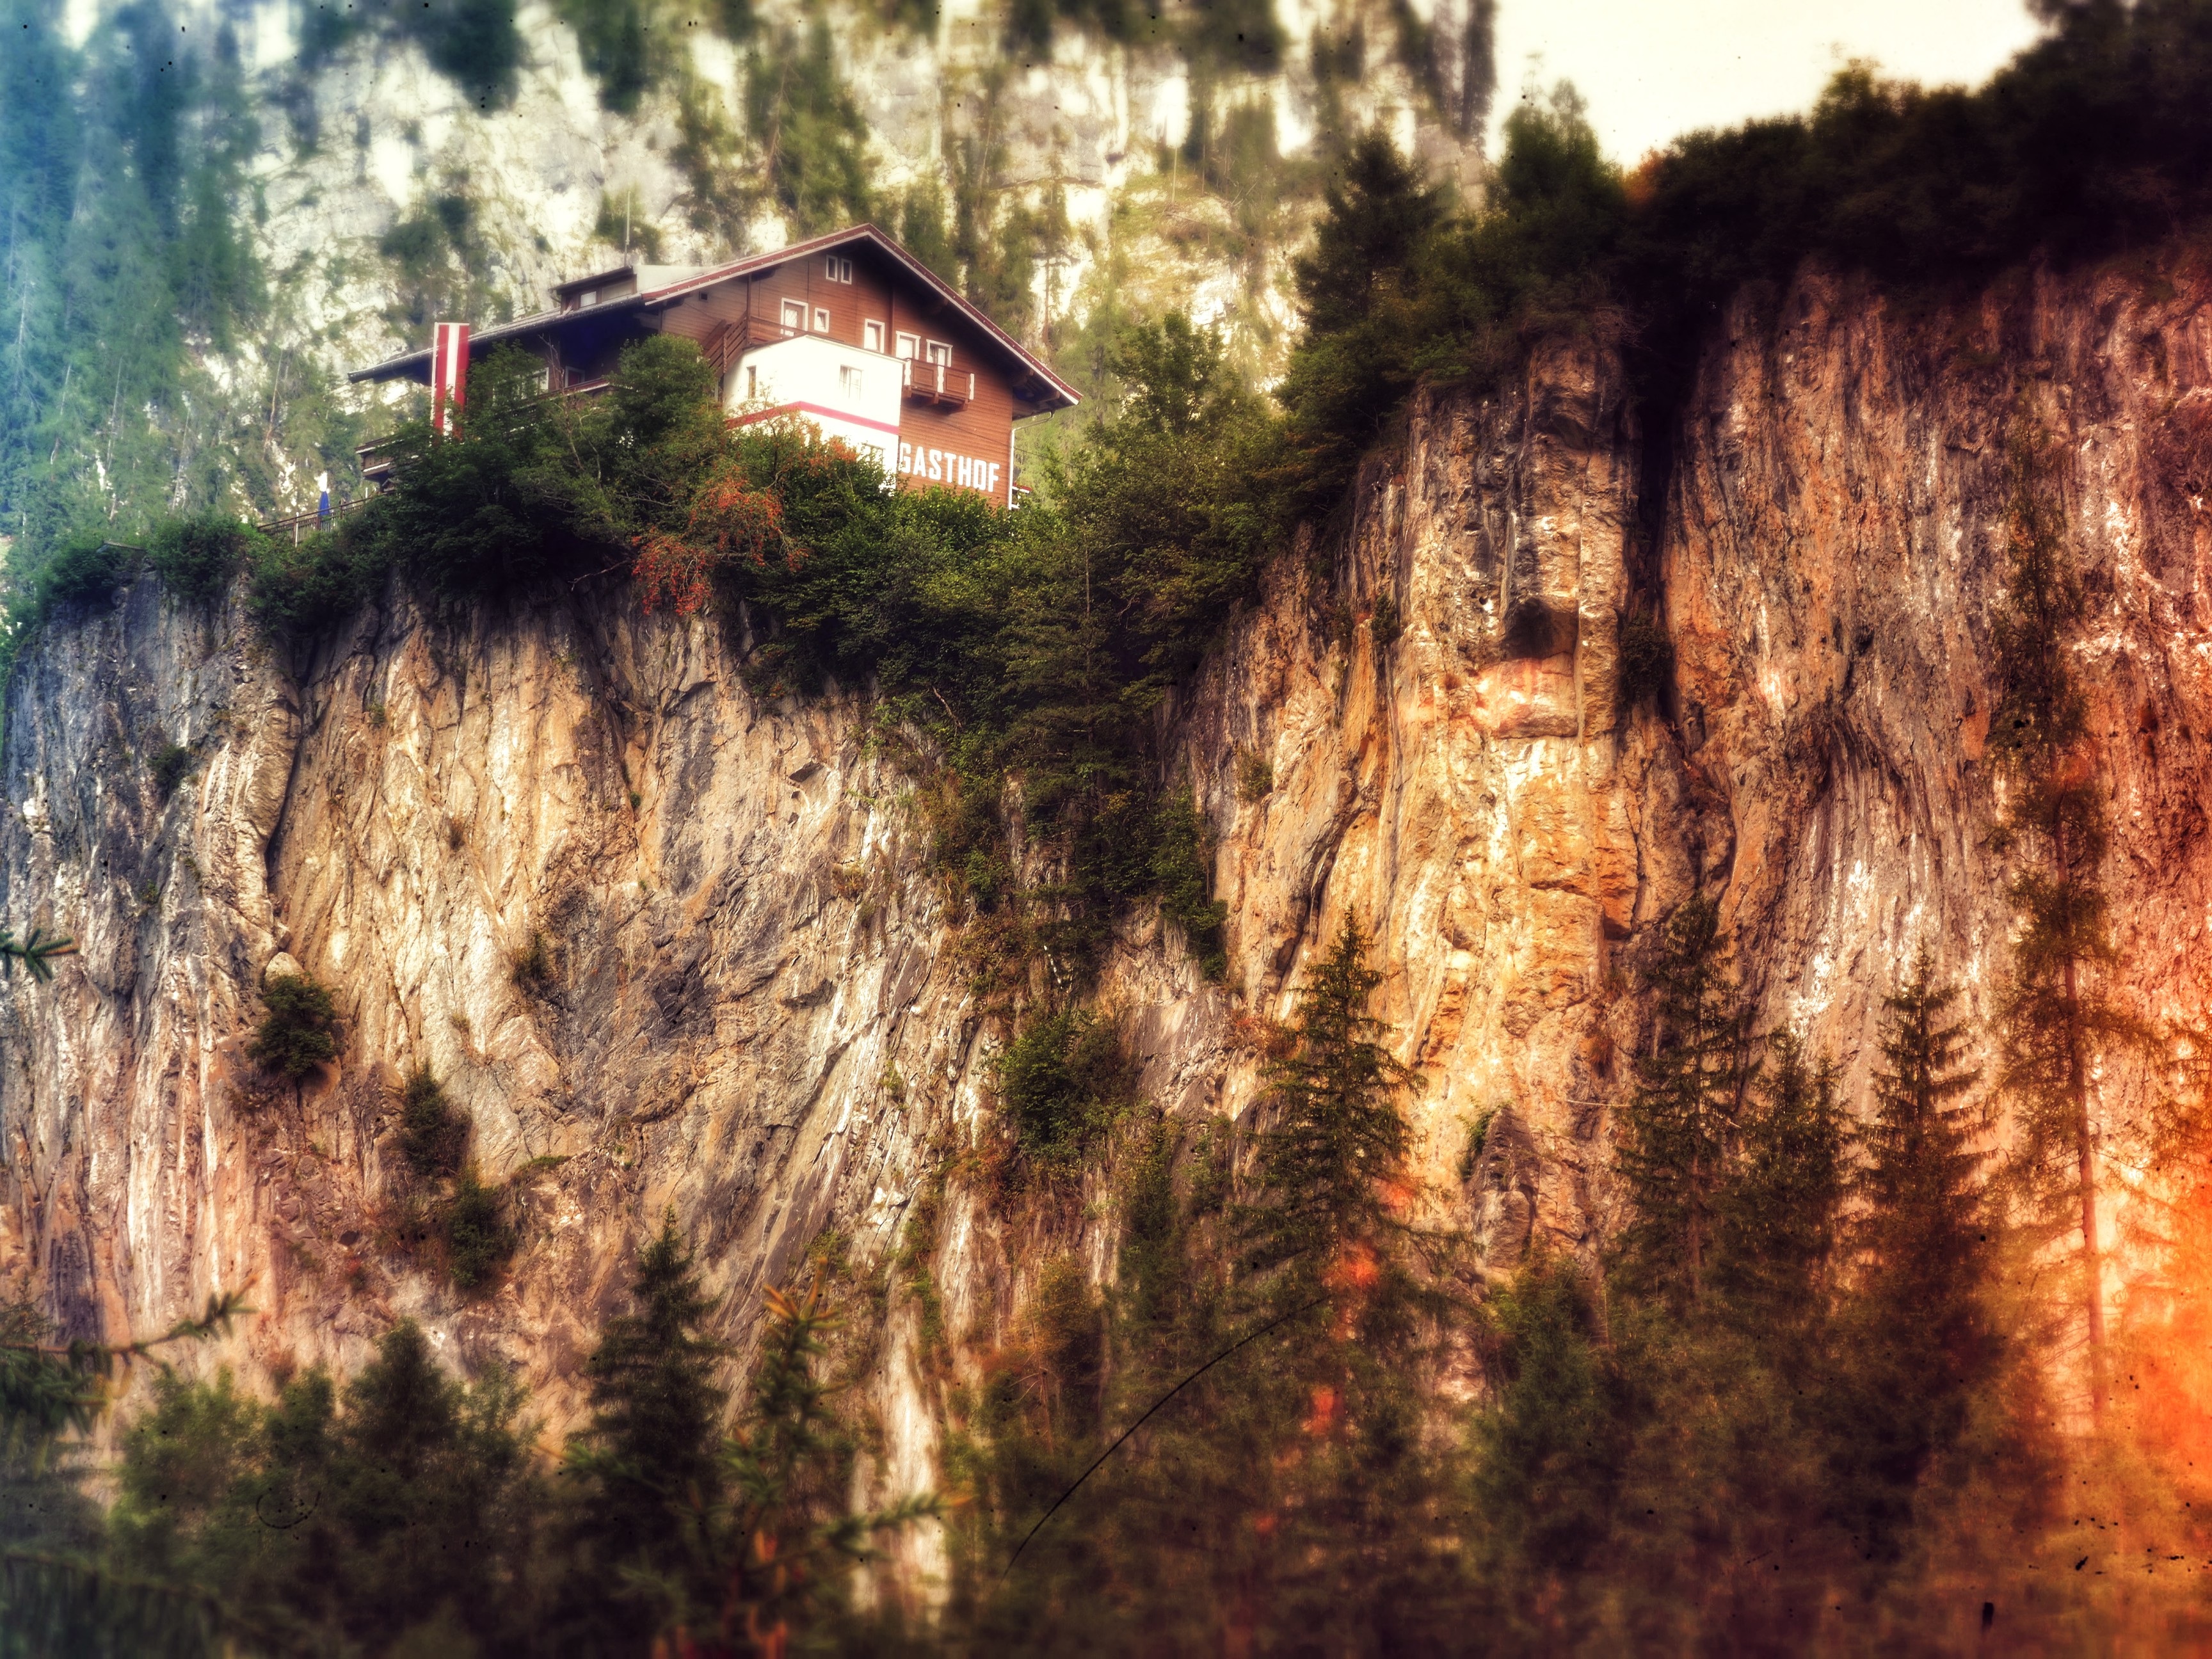
landscape, tree, nature, forest, rock, wilderness, mountain, home, cliff, reflection, autumn, gorge, terrain, mountains, habitat, geological phenomenon